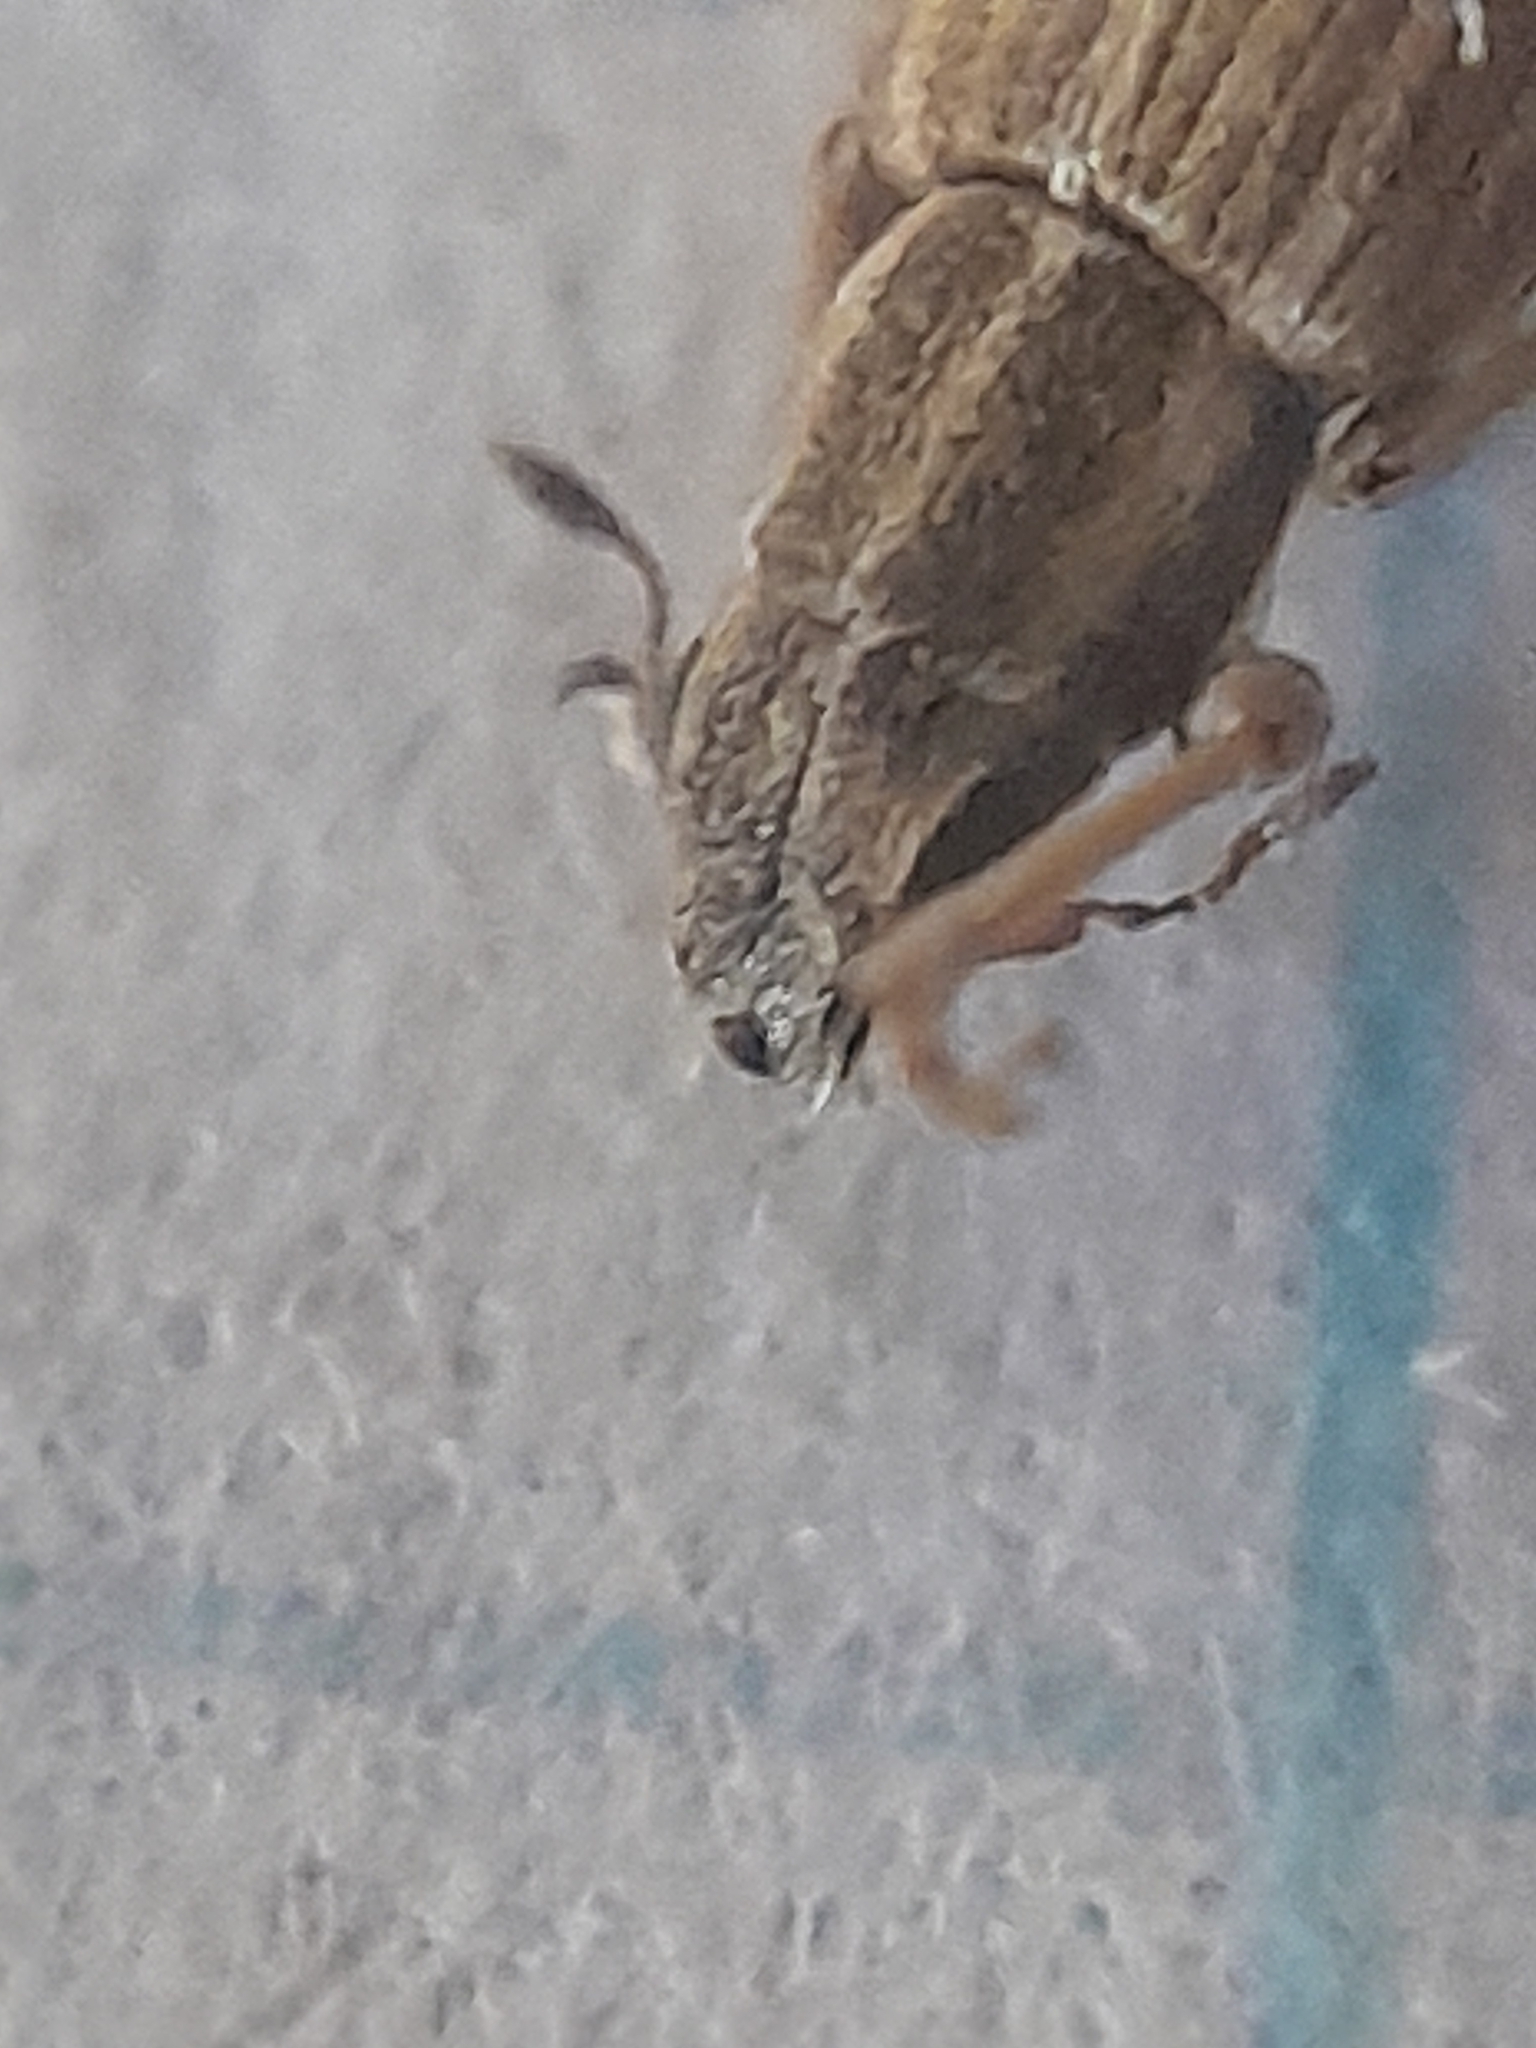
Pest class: pea_leaf_weevil